Paraguayan War

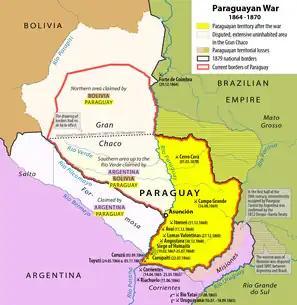
Paraguay after the war

Paraguayan women played a significant role in the Paraguayan War. During the period just before the war began many Paraguayan women were the heads of their households, meaning they held a position of power and authority. They received such positions by being widows, having children out of wedlock, or their husbands having worked as "peons". When the war began women started to venture out of the home, becoming nurses, working with government officials, and establishing themselves into the public sphere. When "The New York Times" reported on the war in 1868, it considered Paraguayan women equal to their male counterparts.